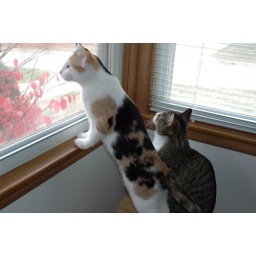
They really love staring at the birds in the shrub outside my bedroom window